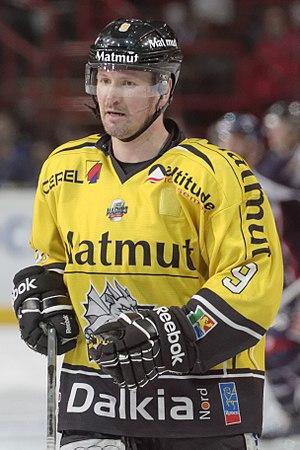
Miloslav Gureň est un joueur professionnel tchèque de hockey sur glace. Il évolue au poste de défenseur.